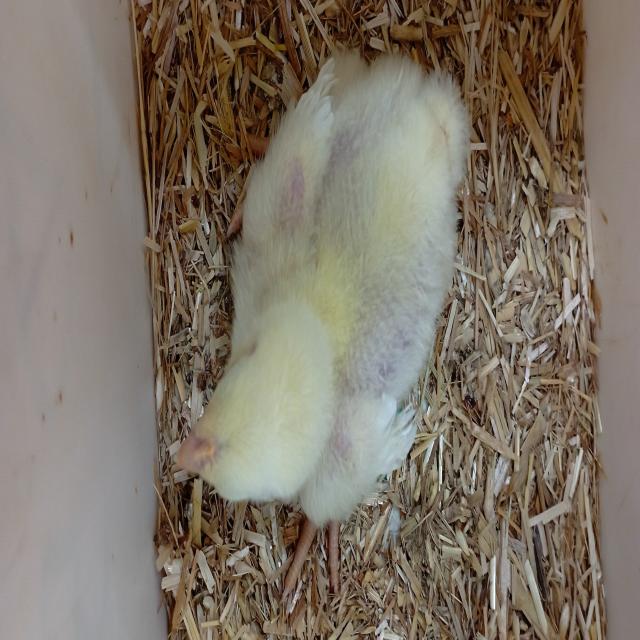
Weight: 271 g